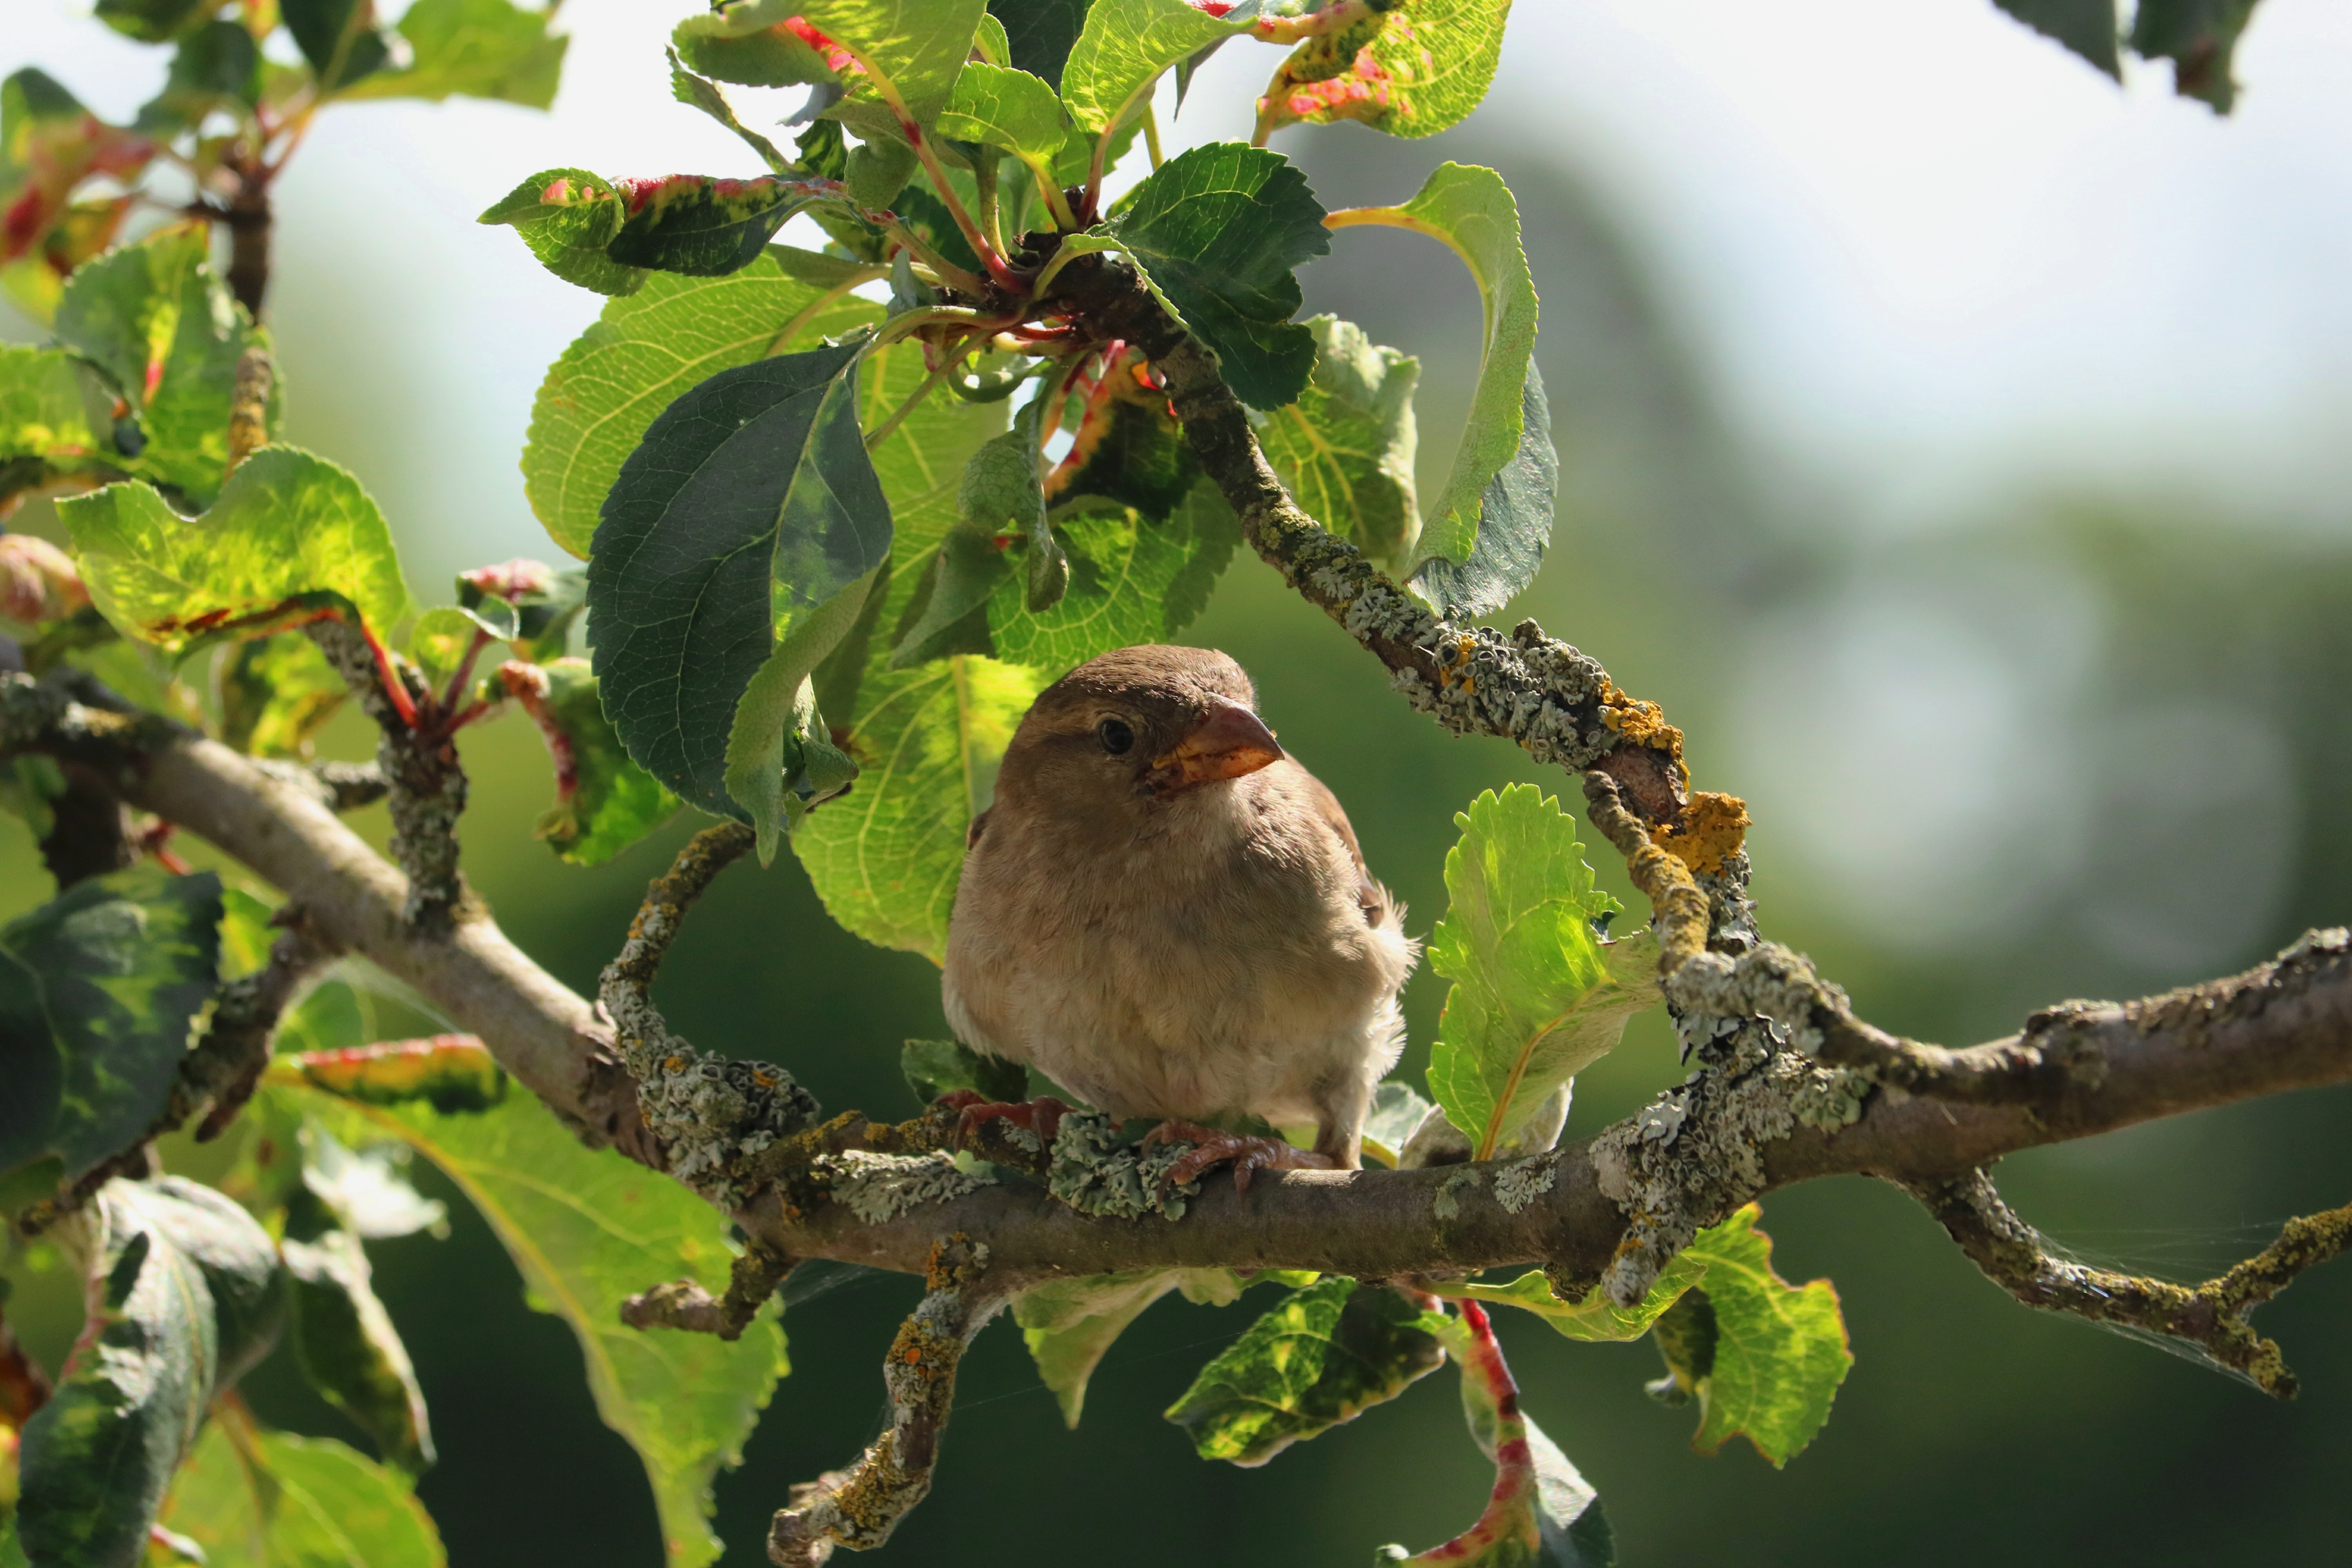
tree, nature, branch, bird, flower, animal, wildlife, wild, botany, fauna, aesthetic, vertebrate, sparrow, foraging, on branch, perching bird